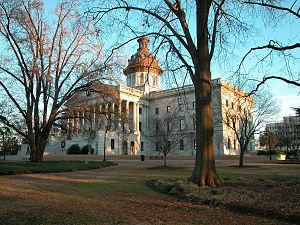
La Caroline du Sud est un État du Sud des États-Unis, dont la capitale et la plus grande ville est Columbia. Avec une population de 4 625 364 habitants en 2010 sur une superficie de 82 965 km², l'État est le 24ᵉ du pays par sa population et le 40ᵉ par sa taille. Divisé en 46 comtés, il est bordé à l'ouest et au sud par la Géorgie, au nord par la Caroline du Nord et à l'est par l'Océan Atlantique. La Caroline du Sud fait partie des Treize Colonies qui fondèrent les États-Unis à la suite de la Guerre d'indépendance. En raison de son climat subtropical humide, l'État est fréquemment touché par des tornades et des cyclones tropicaux durant les mois d'été.